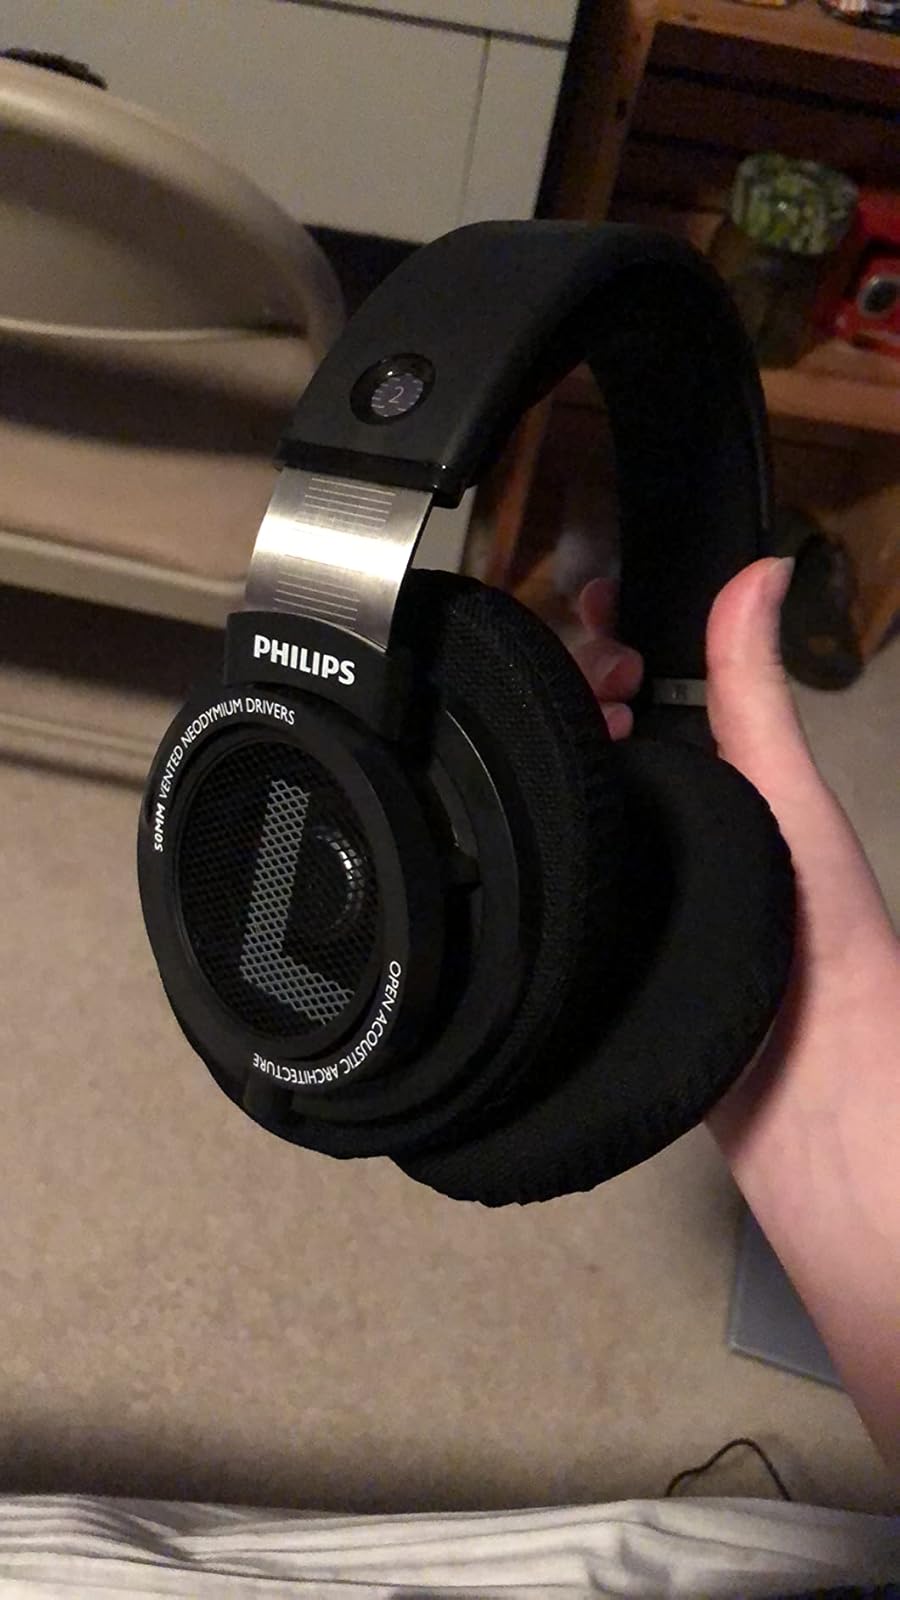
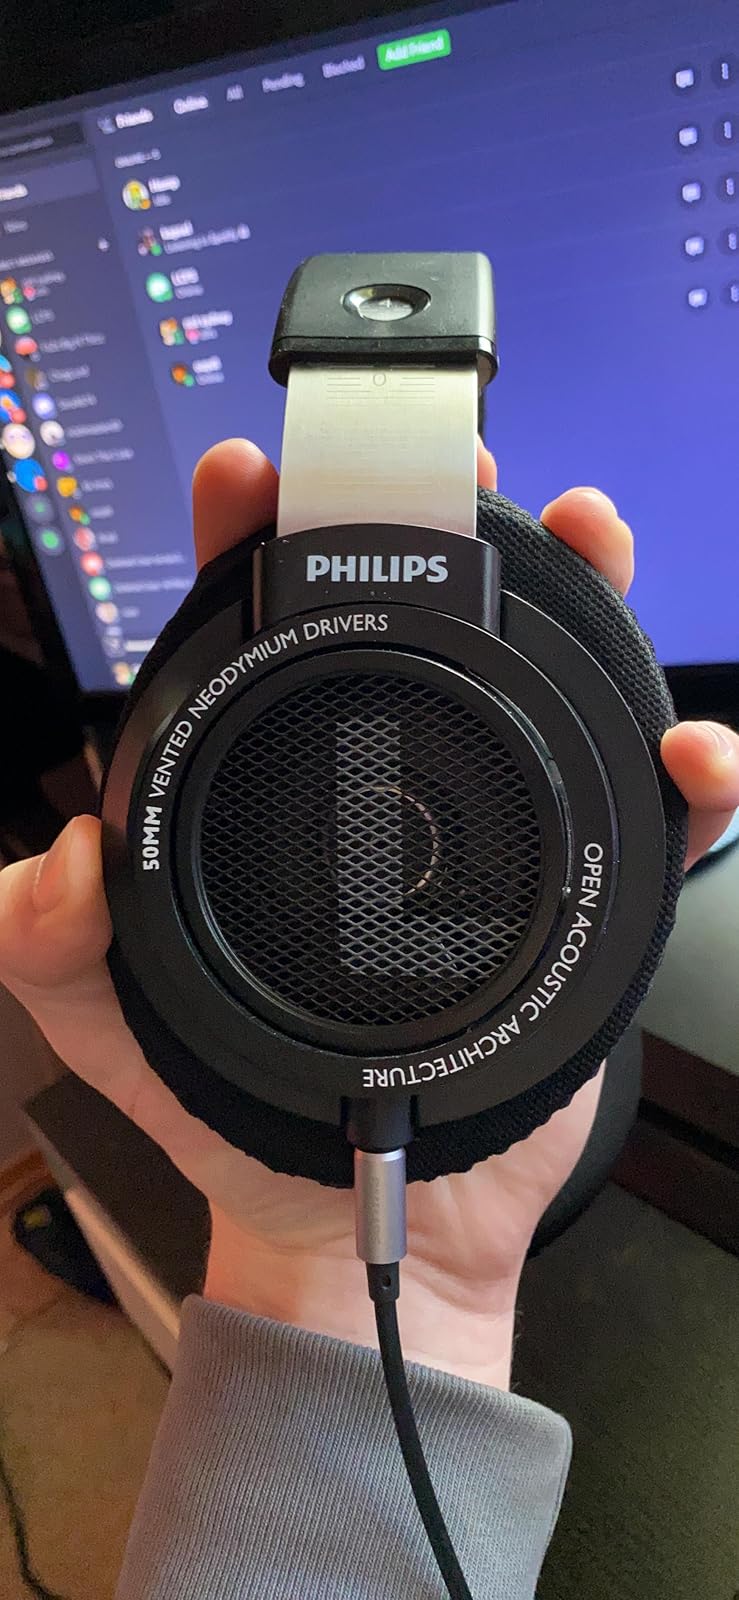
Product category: headphones
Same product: yes